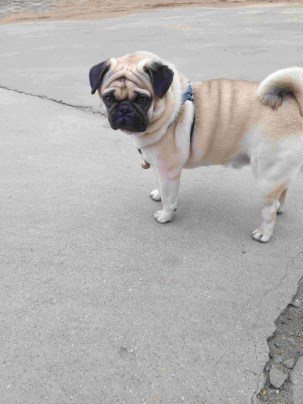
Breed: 798-n000130-pug